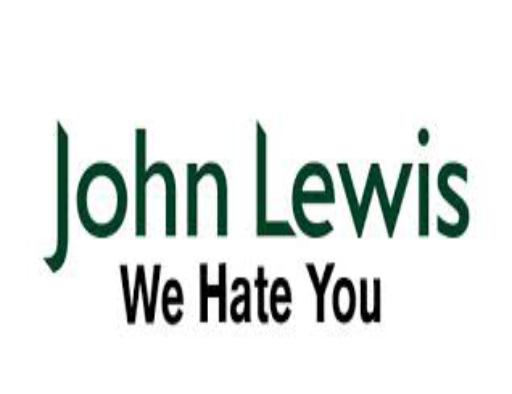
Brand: John Lewis
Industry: Others